Moderus Beta

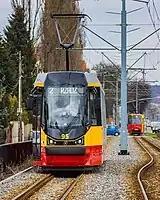
Moderus Beta MF 28 AC

On 12 March 2011, the first of 24 ordered trams arrived at the depot on Forteczna Street. On April 28, it received its homologation certificate, and on 17 May 2011, it debuted in regular service on line no. 13. In 2011, a total of 9 units were delivered, 5 in 2012, another 5 in 2013, and 3 units in 2014. The last, 24th unit was delivered on 31 December 2015.